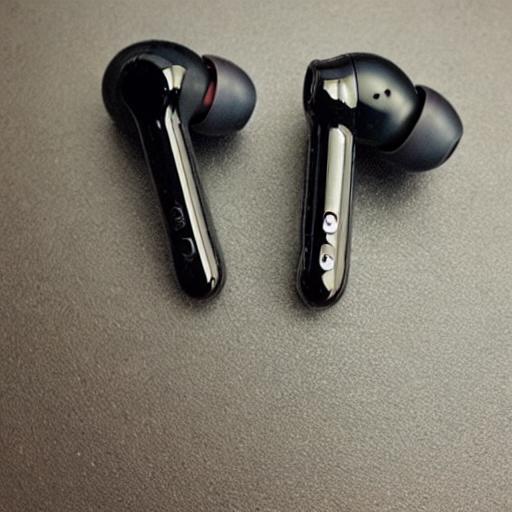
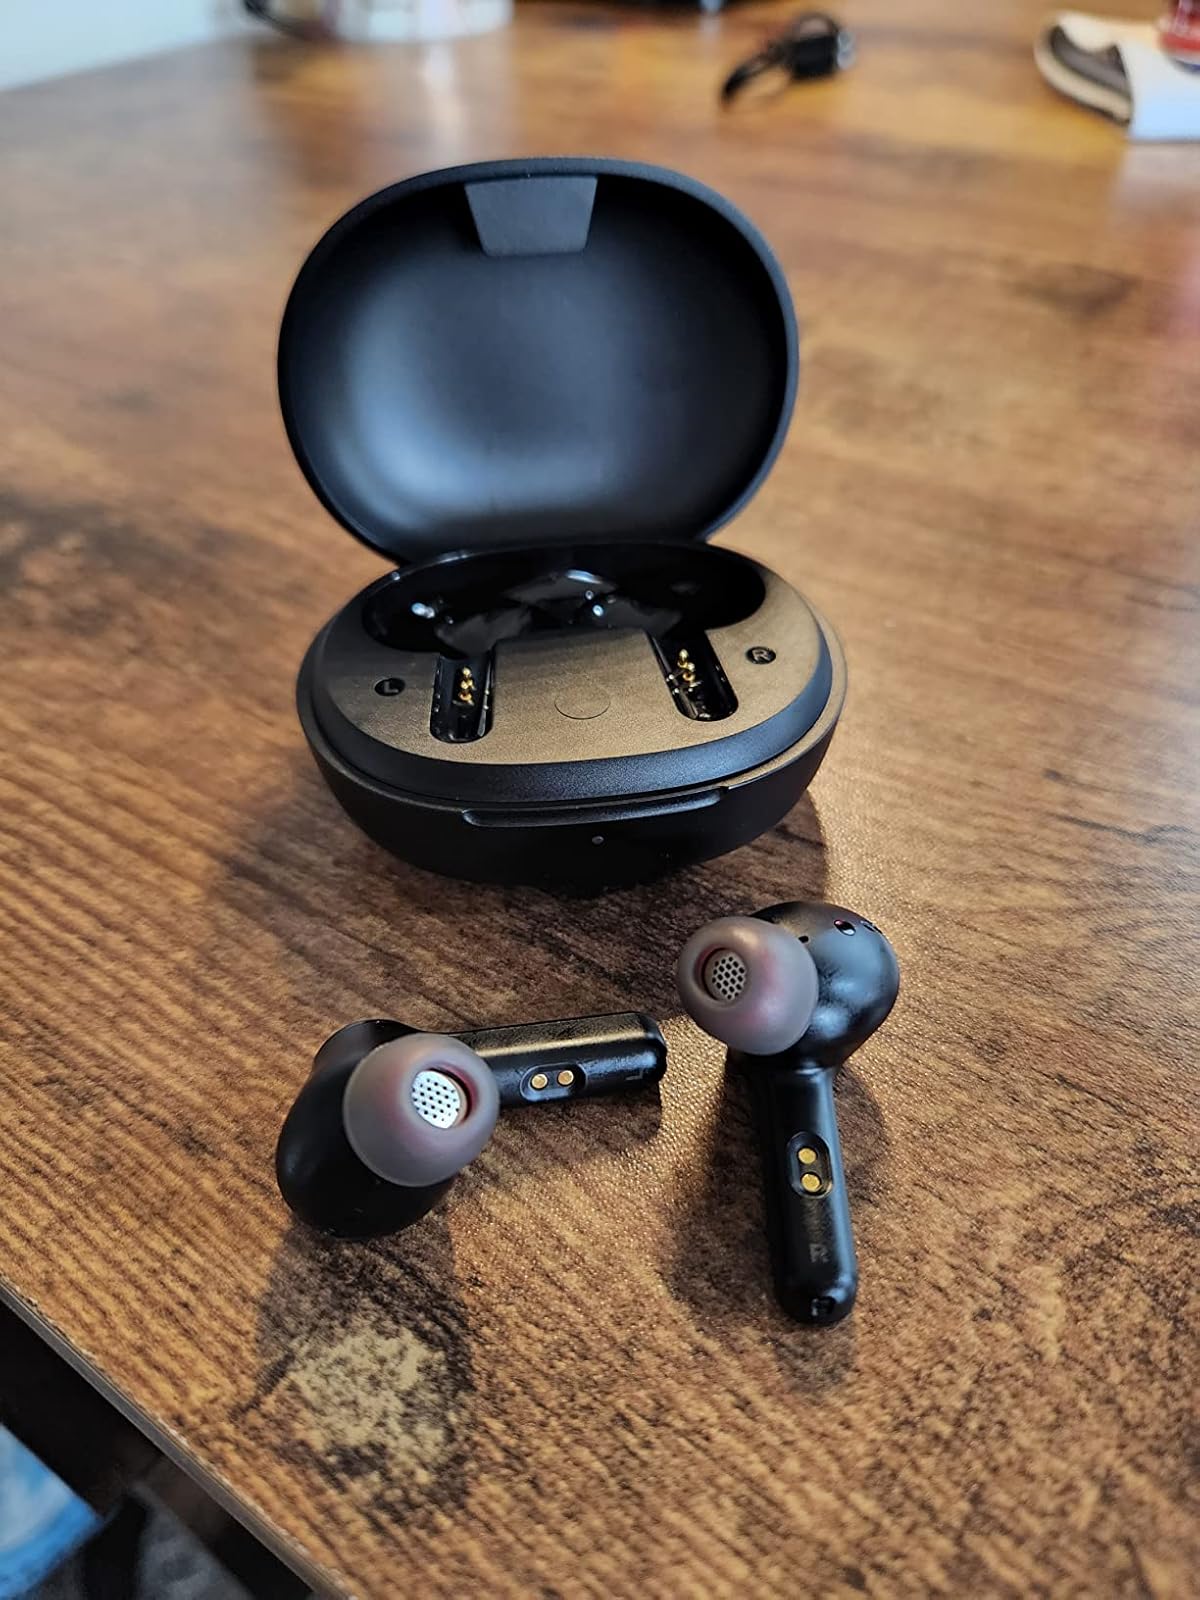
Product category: earbuds
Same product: no